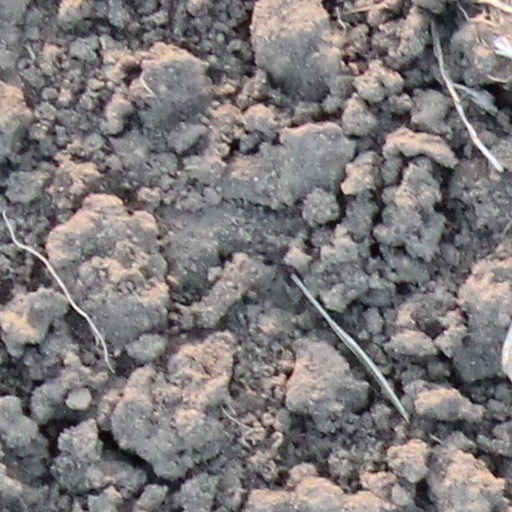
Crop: wheat